Maxwell Woodhull House

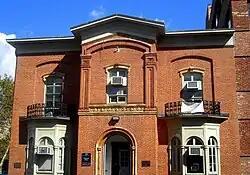

The Maxwell Woodhull House is a historic residence located at 2033 G Street in Northwest Washington, D.C.